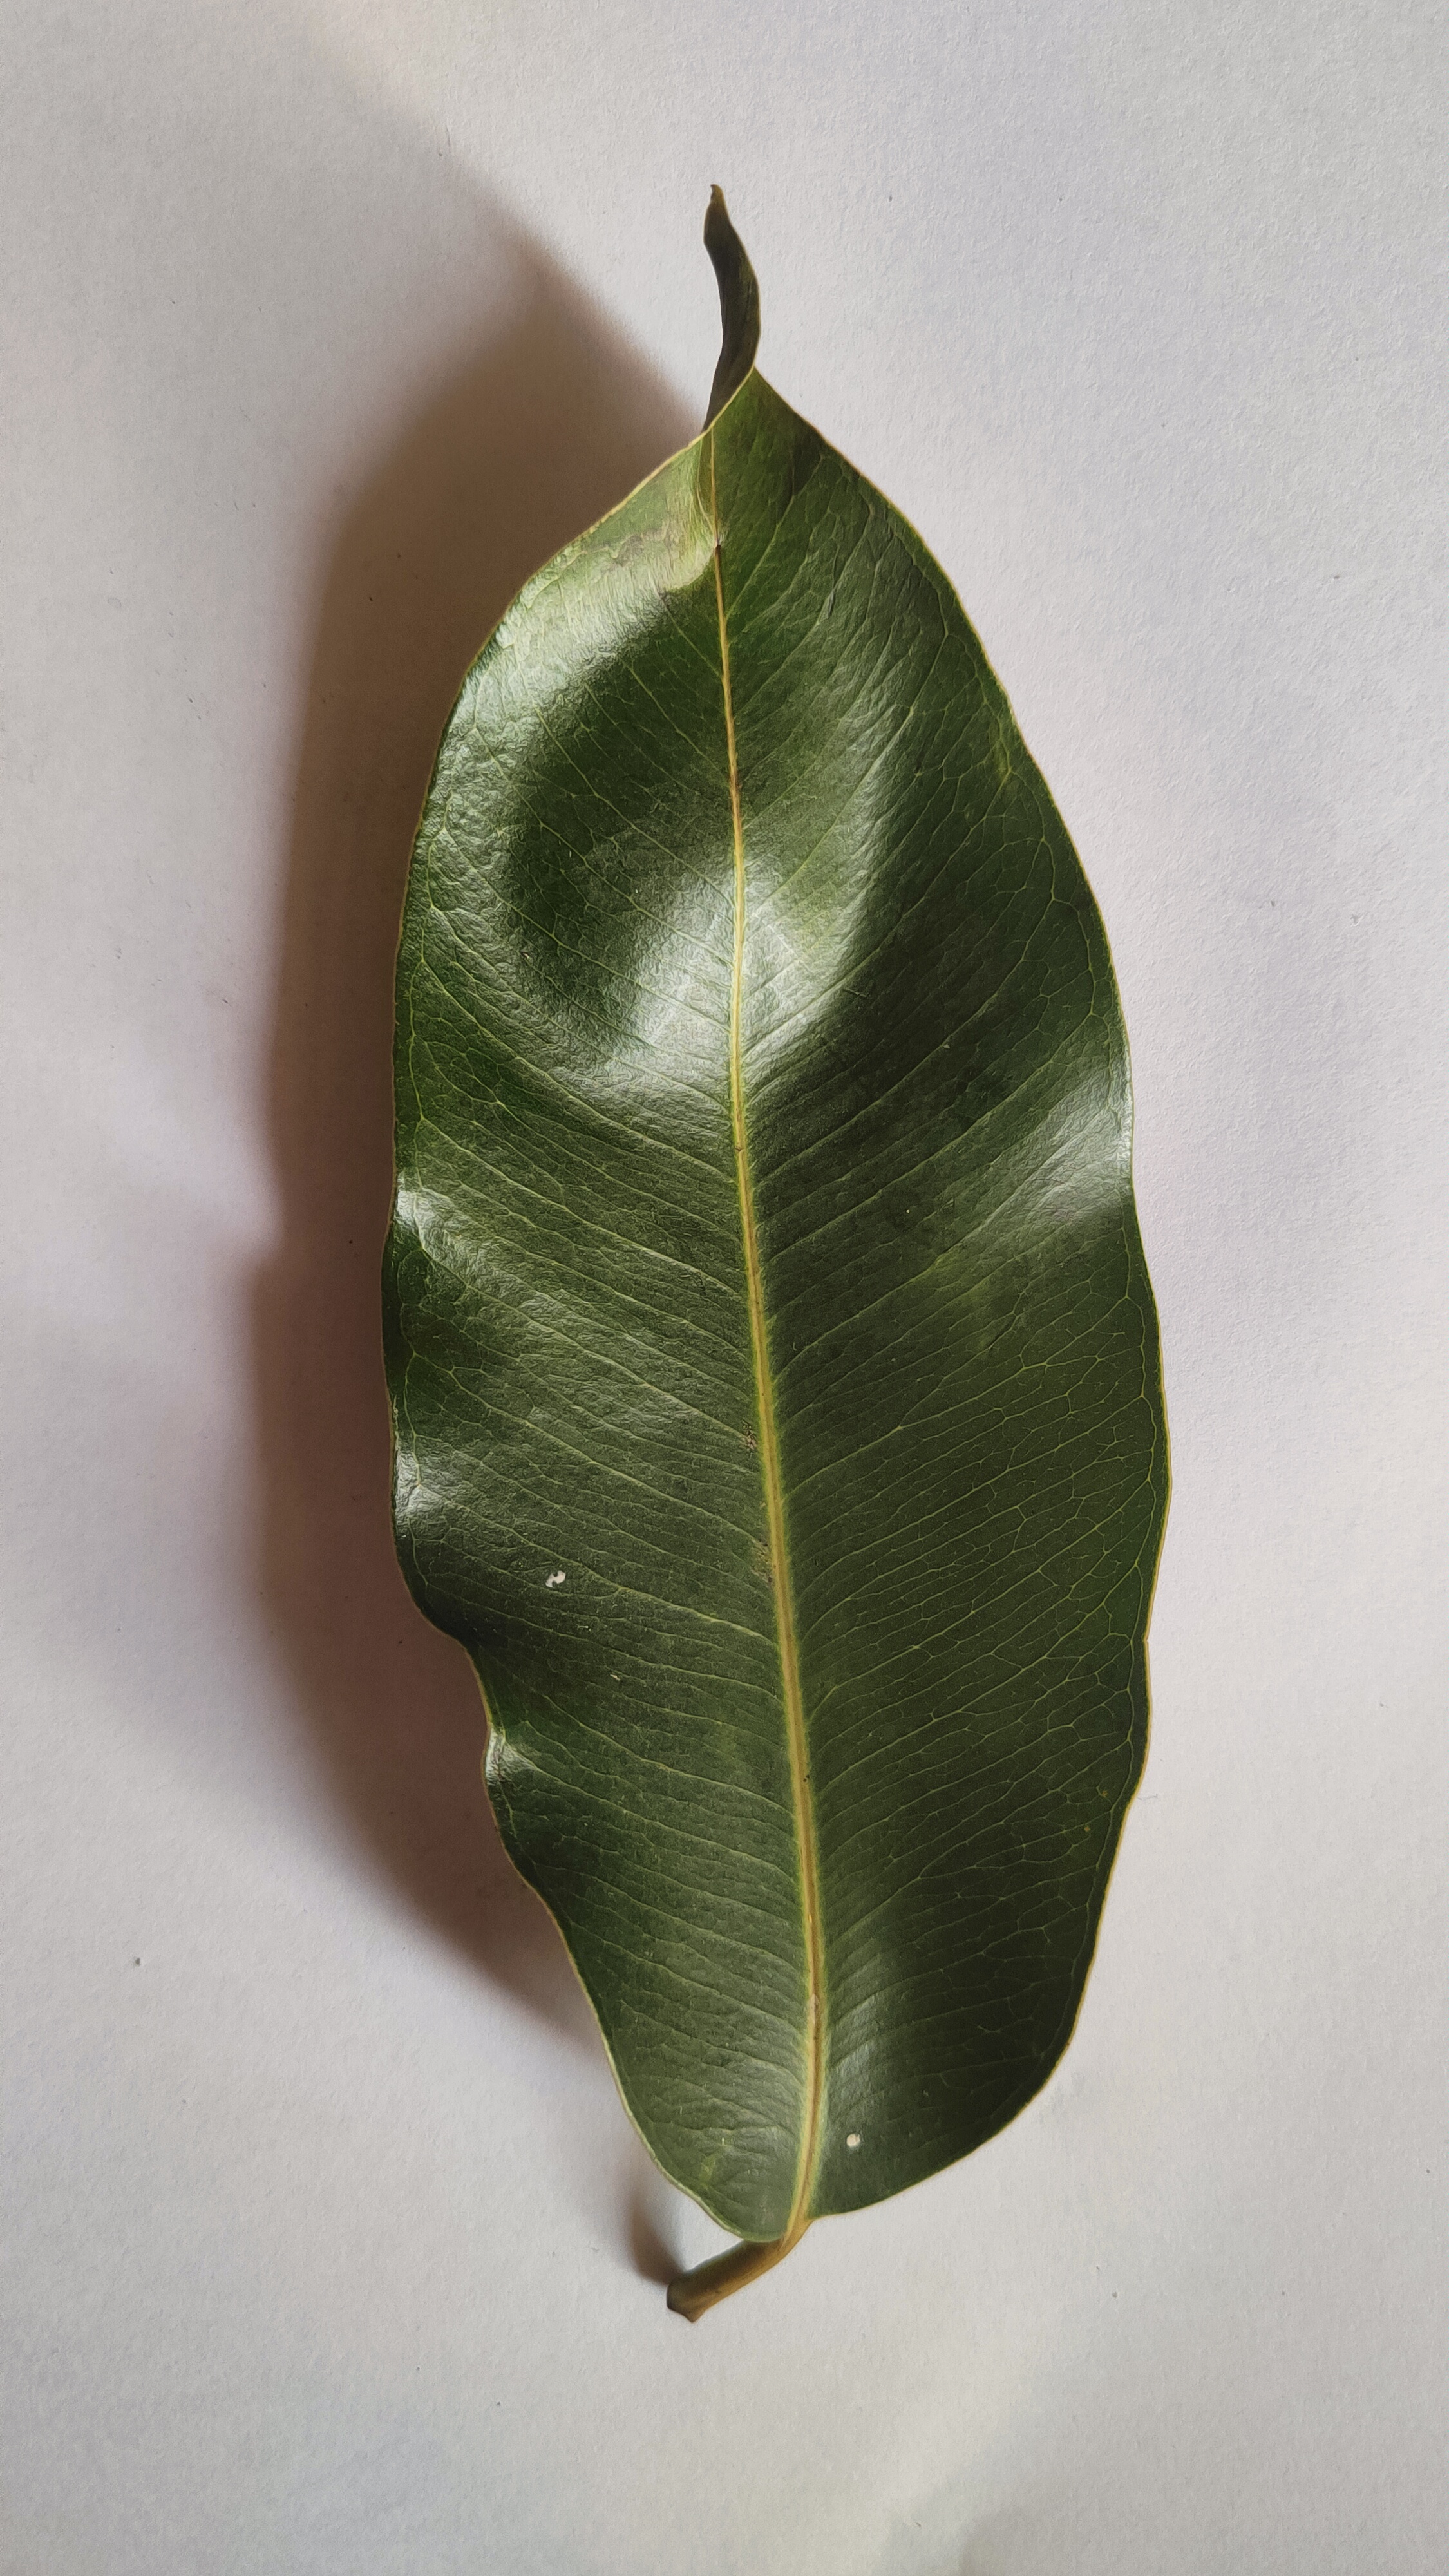
Leaf variety: Black plum